Pong

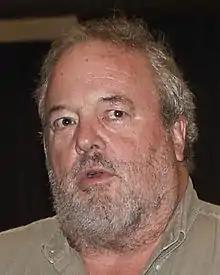
Atari engineer Allan Alcorn designed and built "Pong" as a training exercise.

"Pong" was the first game developed by Atari. In 1971, Bushnell and Dabney founded Syzygy Engineering to develop the concept of a standalone computer system with a monitor and attaching a coin slot to it to play games on. Drawing inspiration from "Spacewar!", the duo created "Computer Space". As the game did not fare well commercially, Bushnell decided to form a company to produce more games by licensing ideas to other companies. The first contract was with Bally Manufacturing Corporation for a driving game. Soon after the founding, Bushnell hired Allan Alcorn because of his experience with electrical engineering and computer science; Bushnell and Dabney also had previously worked with him at Ampex. Prior to working at Atari, Alcorn had no experience with video games. Bushnell had originally planned to develop a driving video game, influenced by Chicago Coin's "Speedway" (1969) which at the time was the biggest-selling electro-mechanical game at his amusement arcade. However, Bushnell had concerns that it might be too complicated for Alcorn's first game.